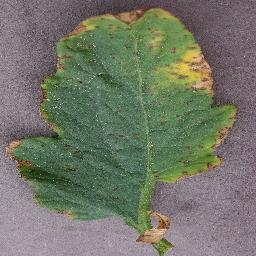
Label: Tomato___Bacterial_spot